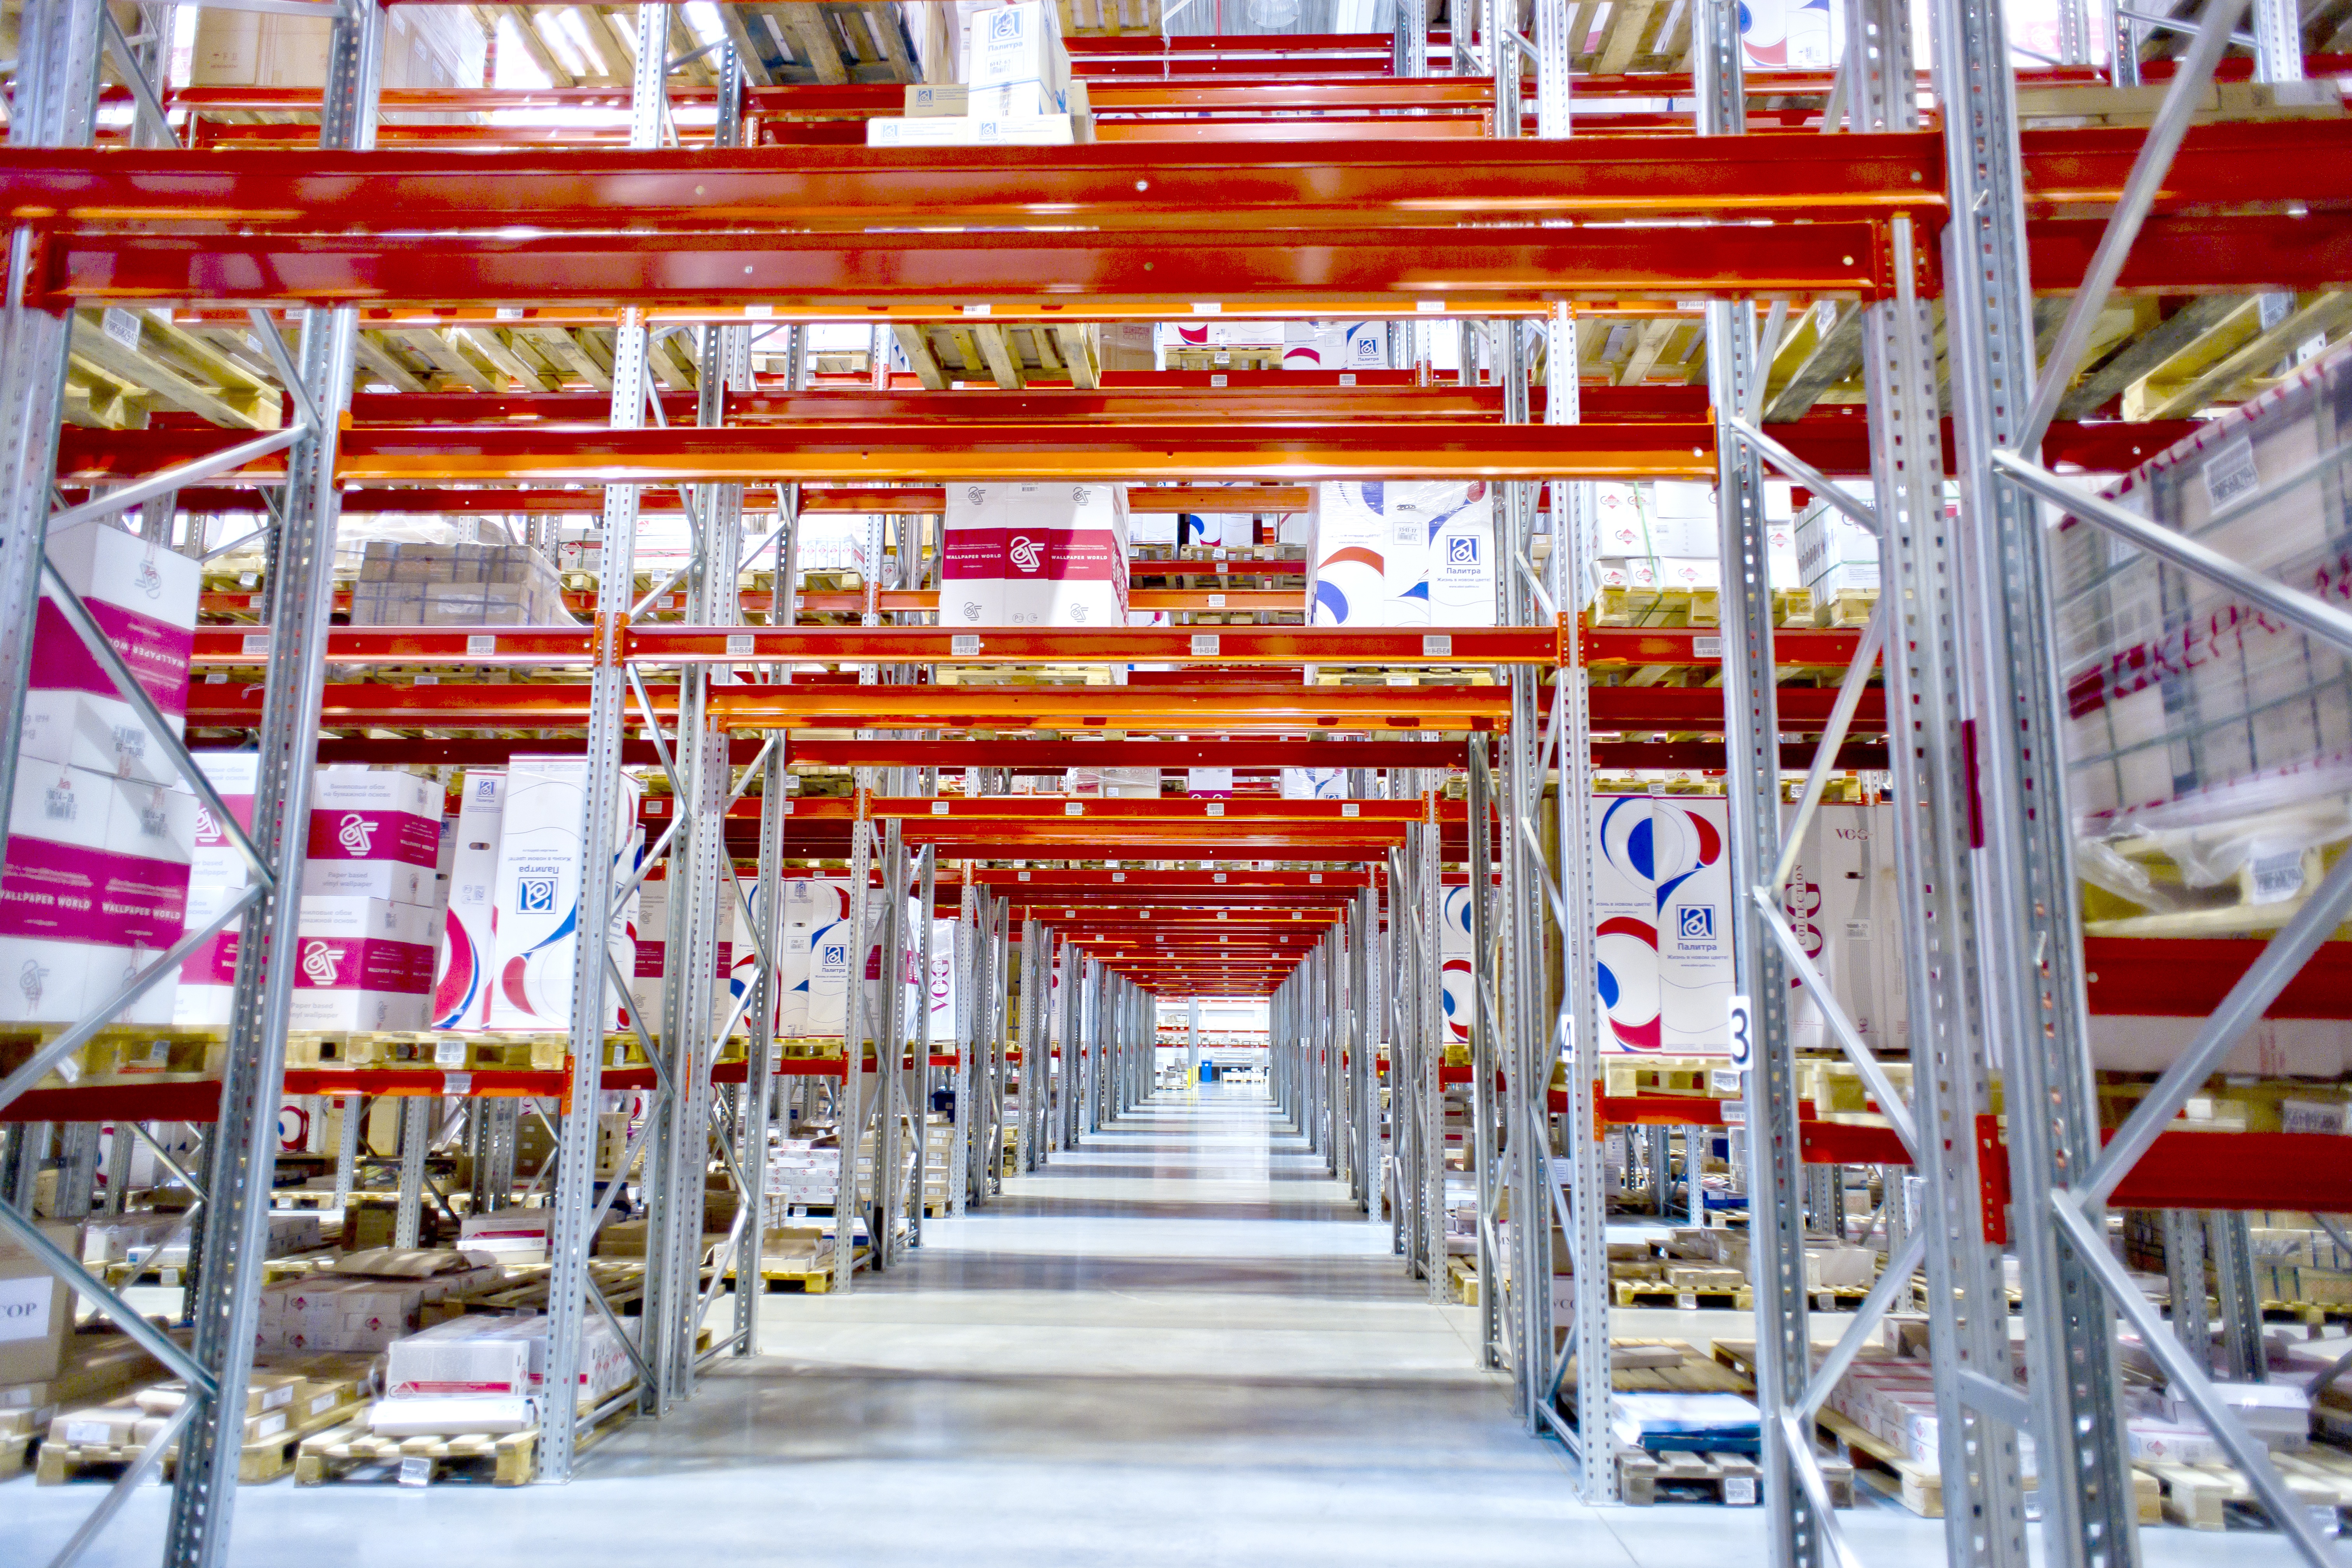
sunlight, building, city, amusement park, park, carousel, public space, aisle, stall, shrine, supermarket, russia, production, retail, novosibirsk, metal construction, amusement ride, logistics center, modern warehouse, bright lighting